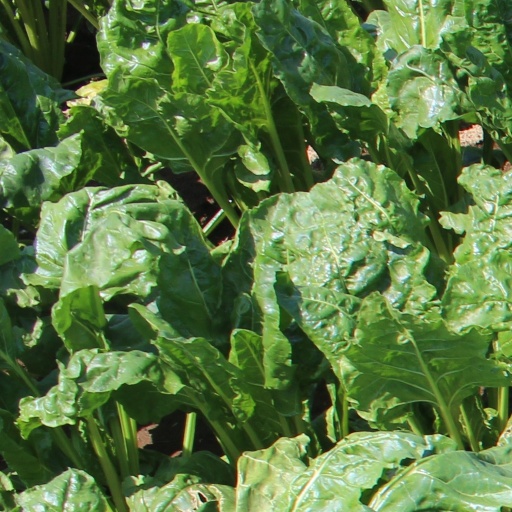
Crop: sugar beet